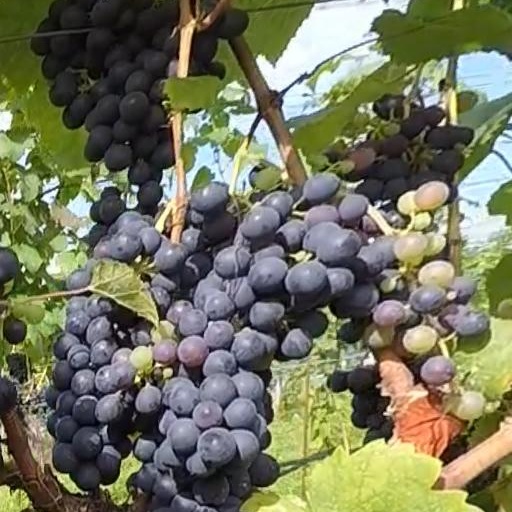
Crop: grape